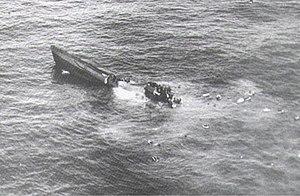
L'Unterseeboot 625 ou U-625 est un sous-marin allemand de type VIIC utilisé par la Kriegsmarine pendant la Seconde Guerre mondiale.